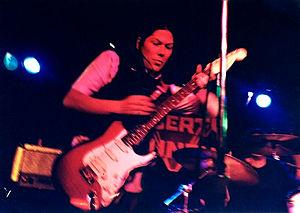
The Amps est un groupe de rock alternatif américain, de Dayton, dans l'Ohio. Il s'agit d'un projet parallèle de Kim Deal, en marge des Breeders. Le groupe est formé en 1995, année de sortie de leur unique album Pacer et depuis un retour d'activité des Breeders en 1997, Kim Deal n'a pas fait évoluer ce projet davantage : le groupe est donc en hiatus depuis de nombreuses années.